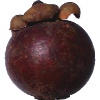
Label: mangostan